Fowler Theatre

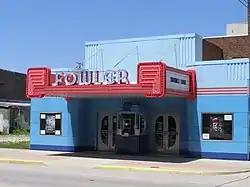
Fowler Theater, May 2001

Fowler Theatre is a historic theater located at Fowler, Benton County, Indiana. It was built in 1940, and is a one-storey, Art Deco style movie theater. It is a red brick building on a concrete foundation and features the original marquee. The interior has Art Deco and Art Moderne decorative elements.